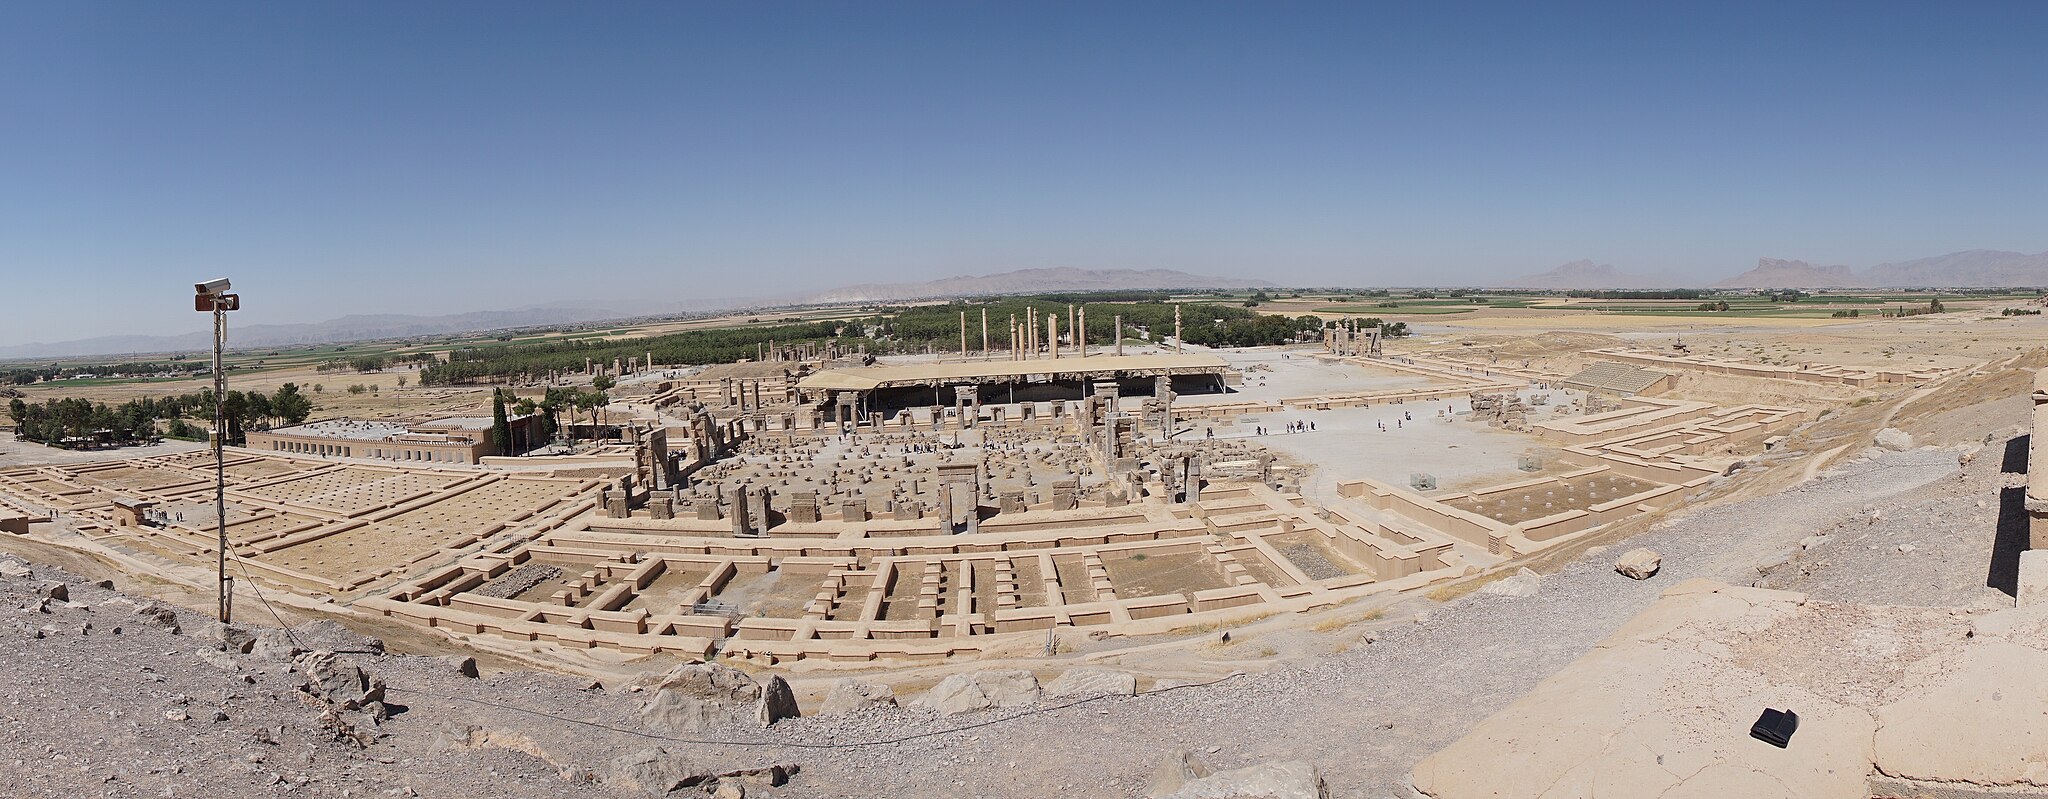
Title: Persepolis (20972090778)
Description: Persepolis
Date: Taken on 21 August 2015, 08:23
Categories: Marvdasht, Flickr images reviewed by FlickreviewR 2, 2015 in Persepolis, Iran photographs taken on 2015-08-21, Panoramics of Persepolis, General views of Persepolis